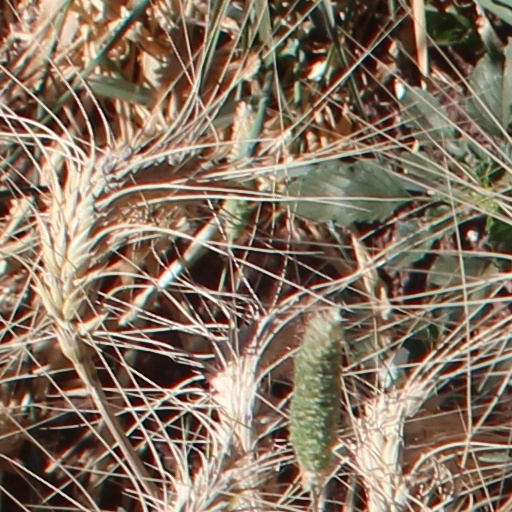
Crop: wheat